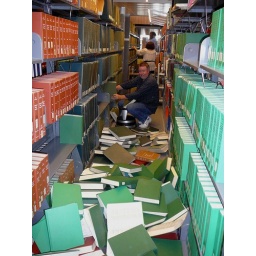
...glad he wasn't standing in this aisle during the quake! Those green books are HEAVY.